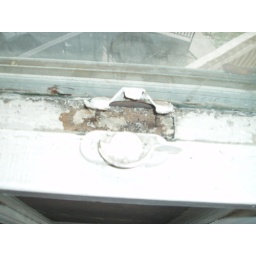
Place where window lock should be screwed in so left bay window can be locked, parlor floor back window